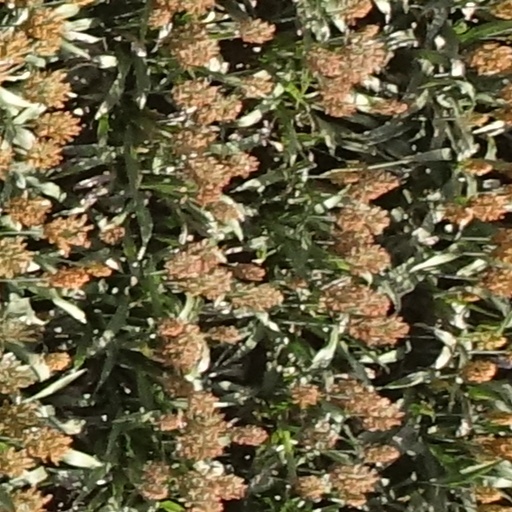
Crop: sorghum